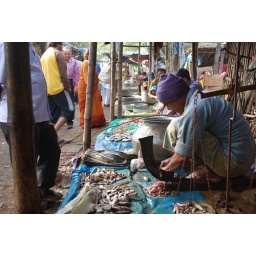
The fish market in Salt Lake city, Kolkata, India